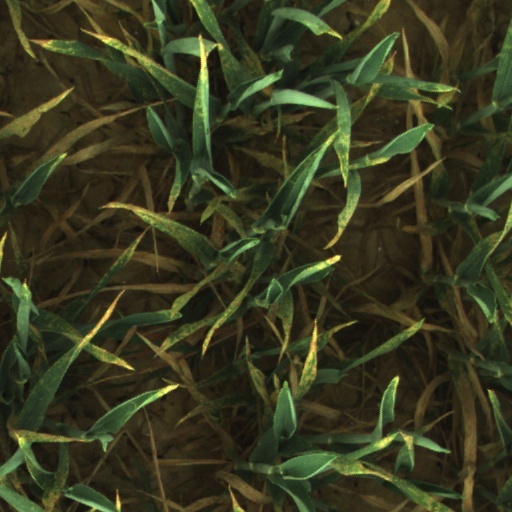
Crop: wheat